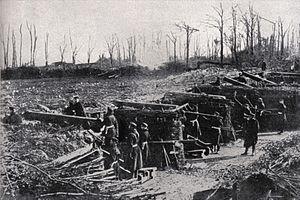
Le siège de Paris de 1870-1871 est un épisode de la guerre franco-prussienne de 1870-71, sa chronologie permet d'appréhender l'histoire de ce siège par les événements selon leur ordre temporel dans la ville de Paris mais également dans l'ensemble des départements d'Île-de-France.